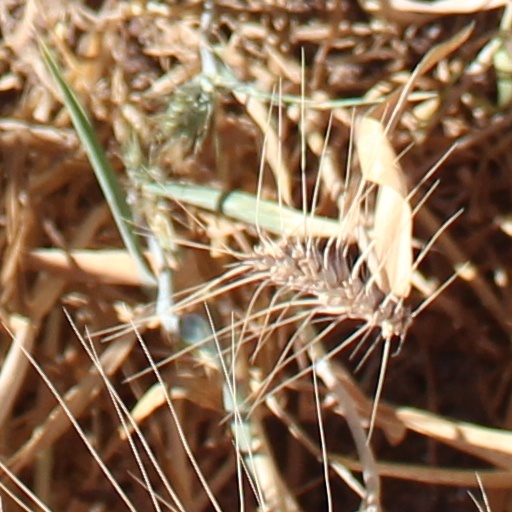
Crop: wheat